Alcan Highway (film)

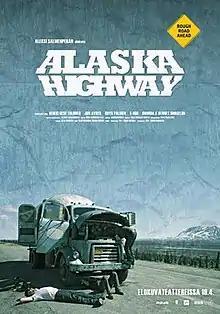
Film poster

Alcan Highway is a 2013 documentary film by the Finnish director Aleksi Salmenperä. It is a road movie about a dream of being somewhere else. The film was shot in 2011.